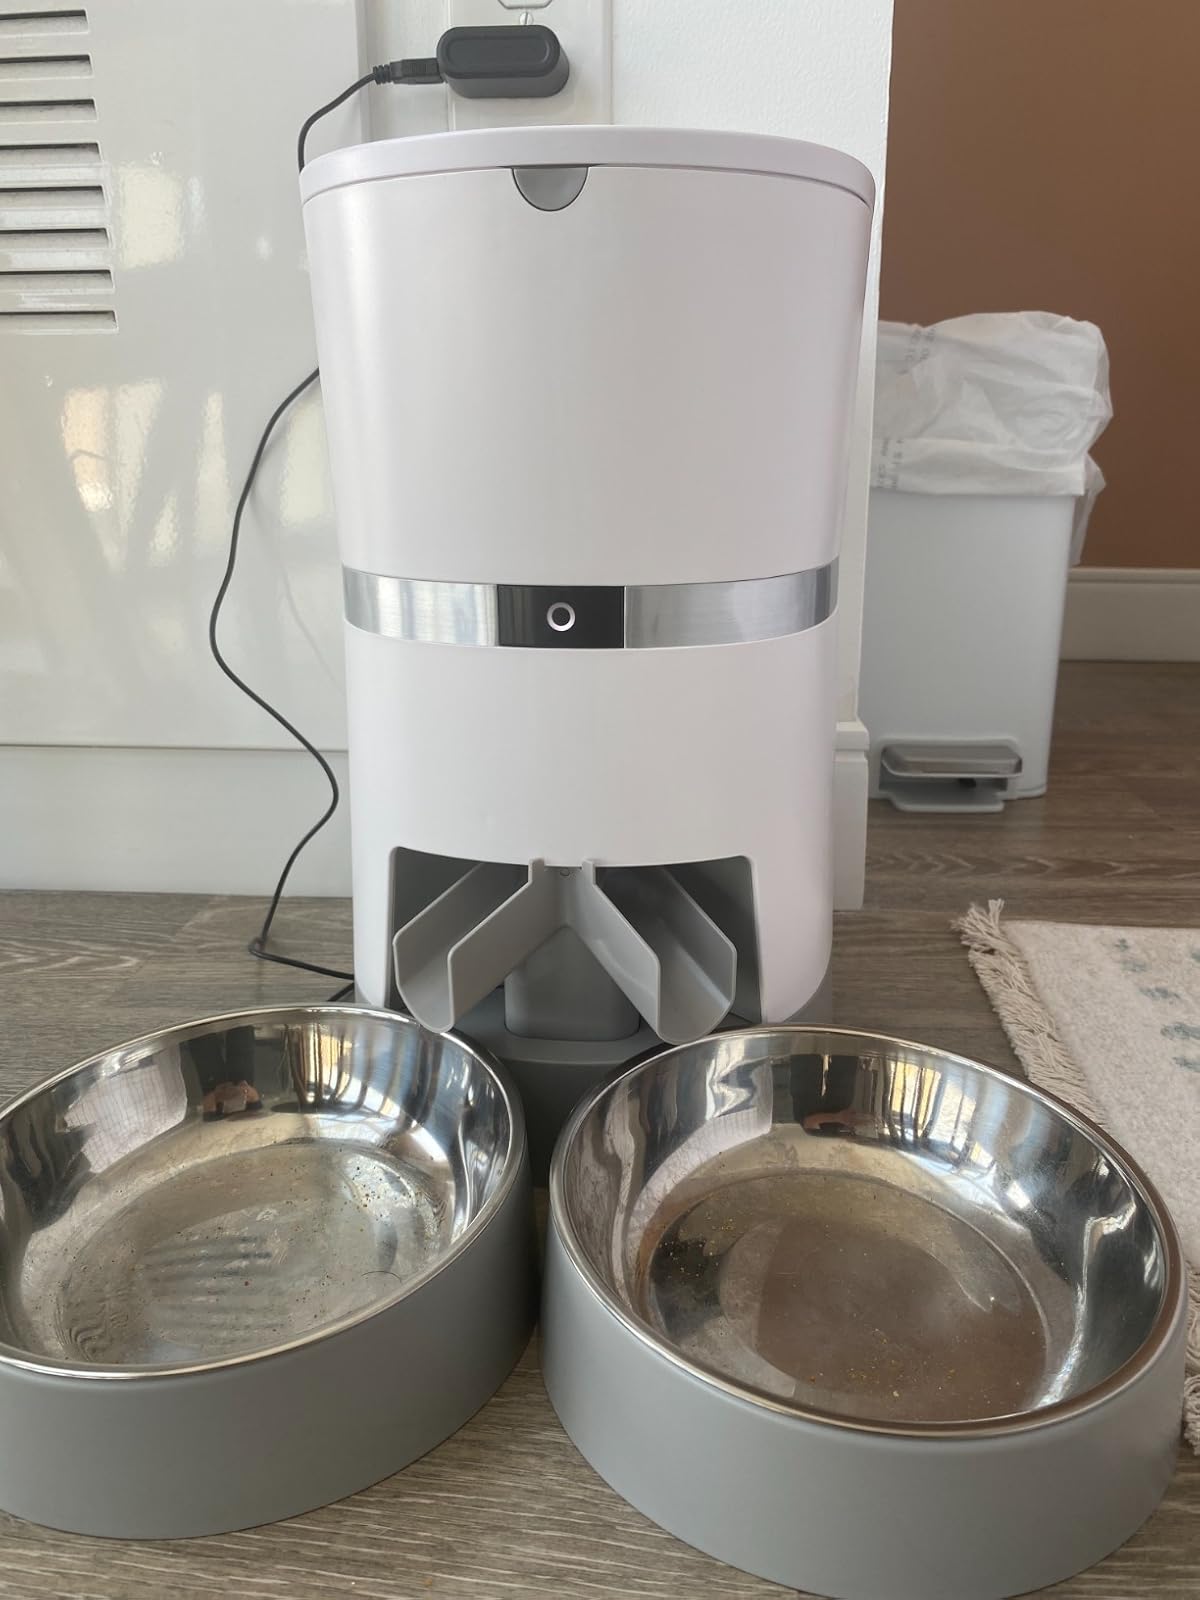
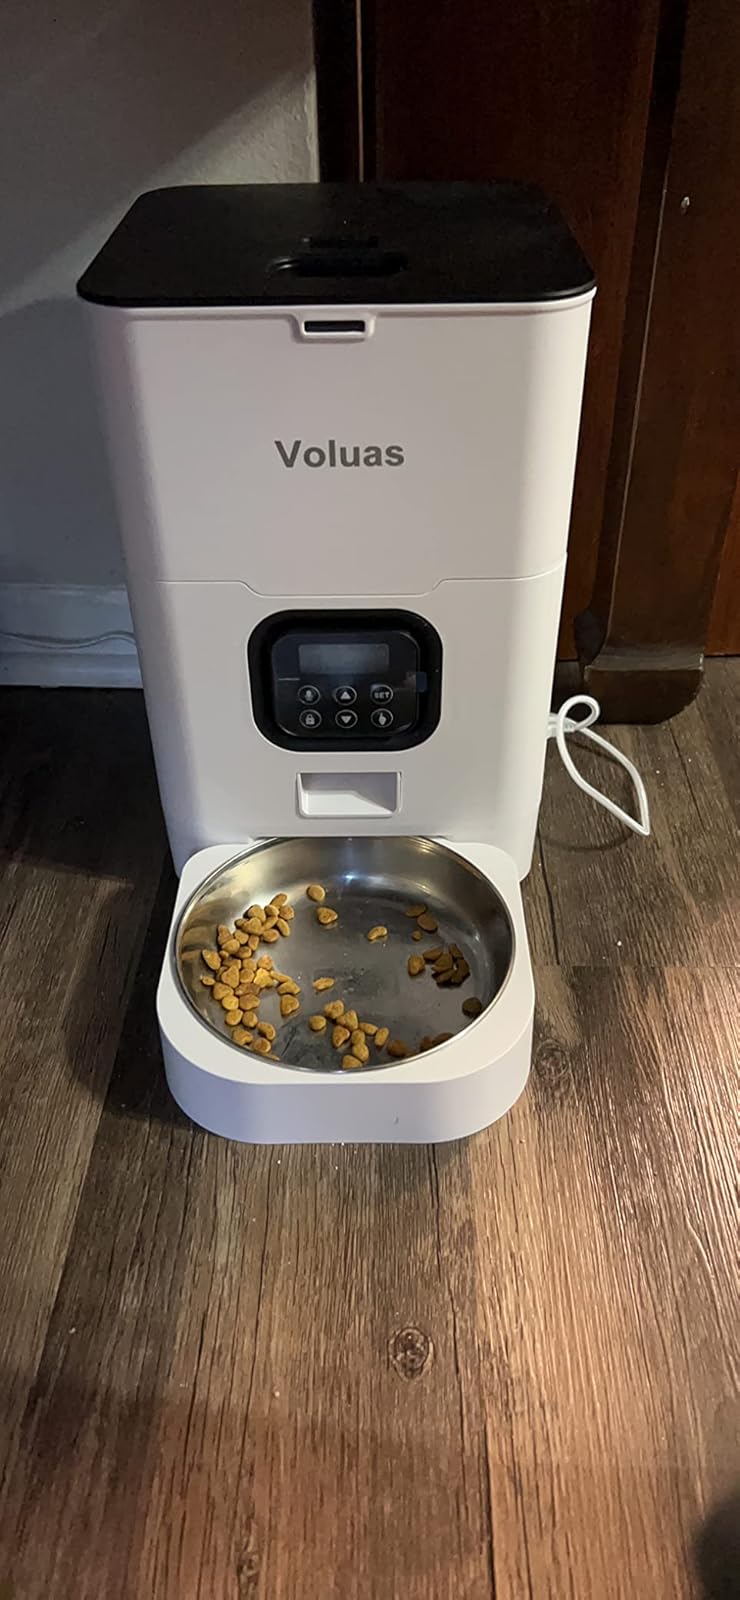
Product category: items_feeder
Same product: no